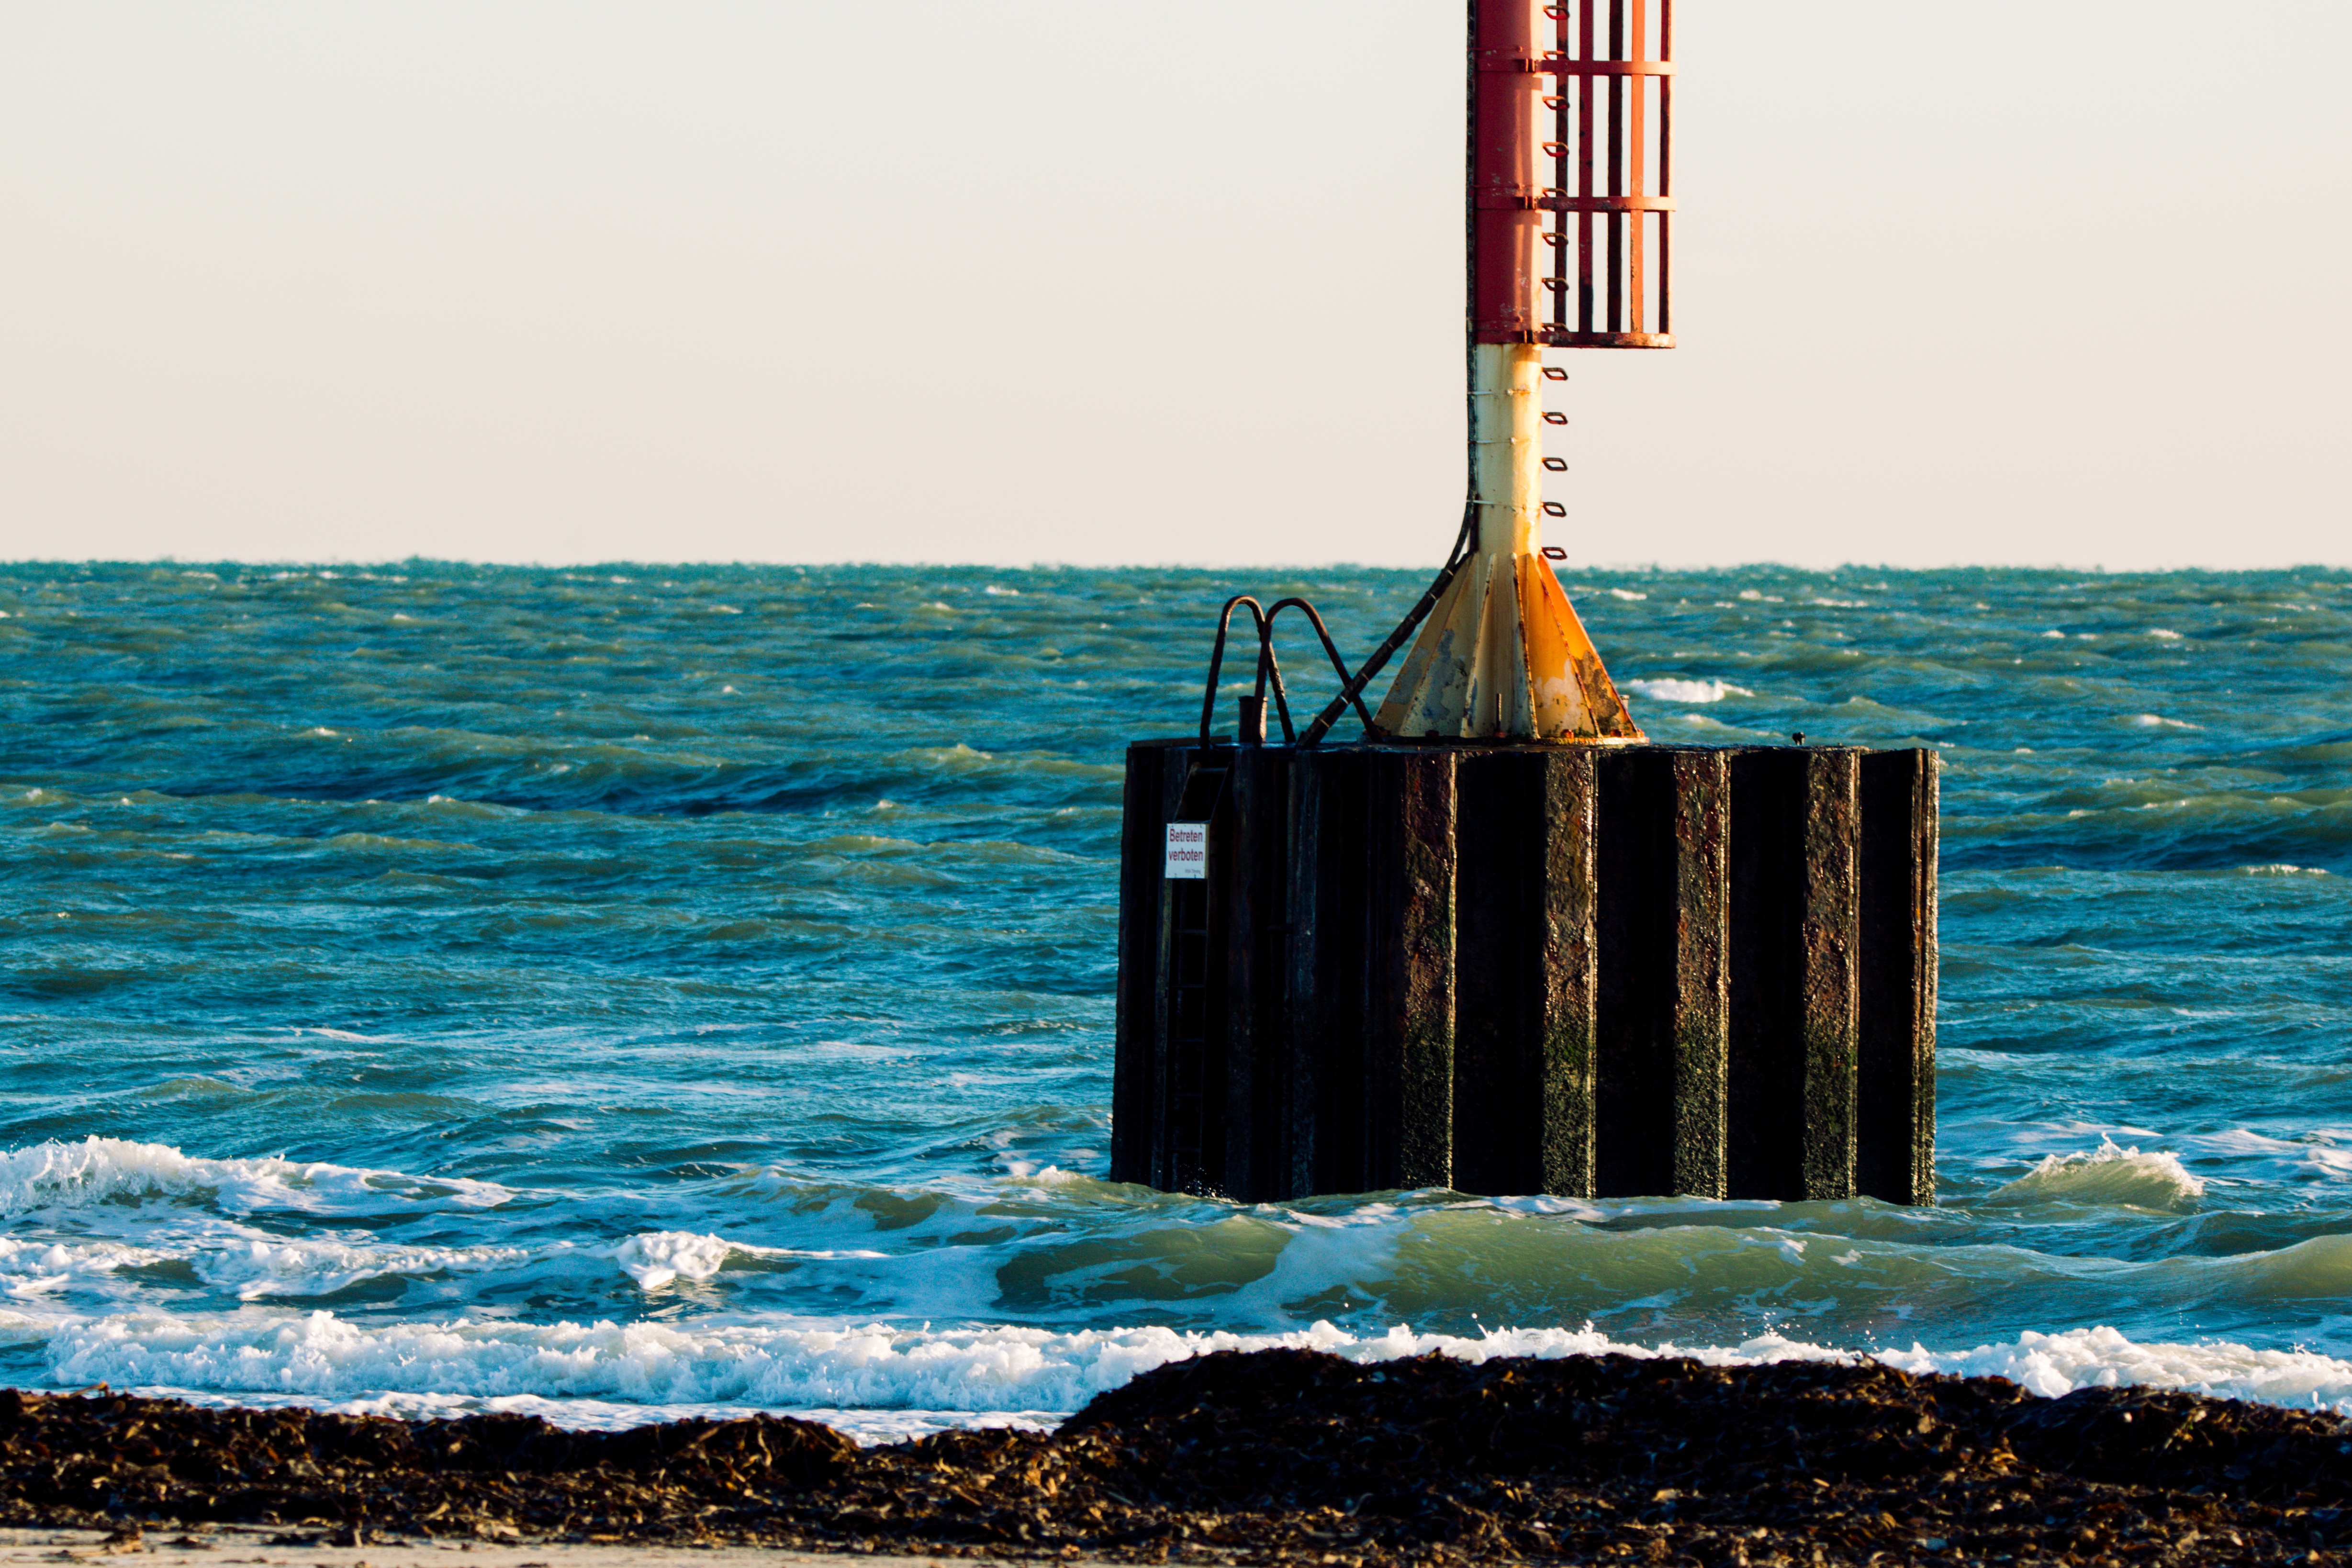
beach, sea, coast, water, ocean, horizon, sky, dune, shore, wave, lookout, calm, beacon, body of water, observation, north sea, helgoland, wind wave, coastal and oceanic landforms